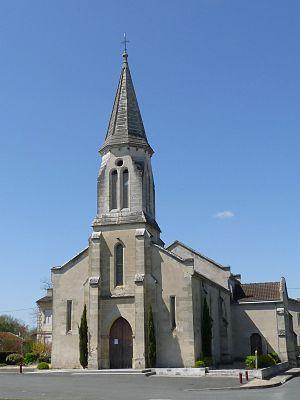
Eglise des Eglisottes, Gironde, France
Les Églisottes-et-Chalaures est une commune du Sud-Ouest de la France, située dans le département de la Gironde en région Nouvelle-Aquitaine.